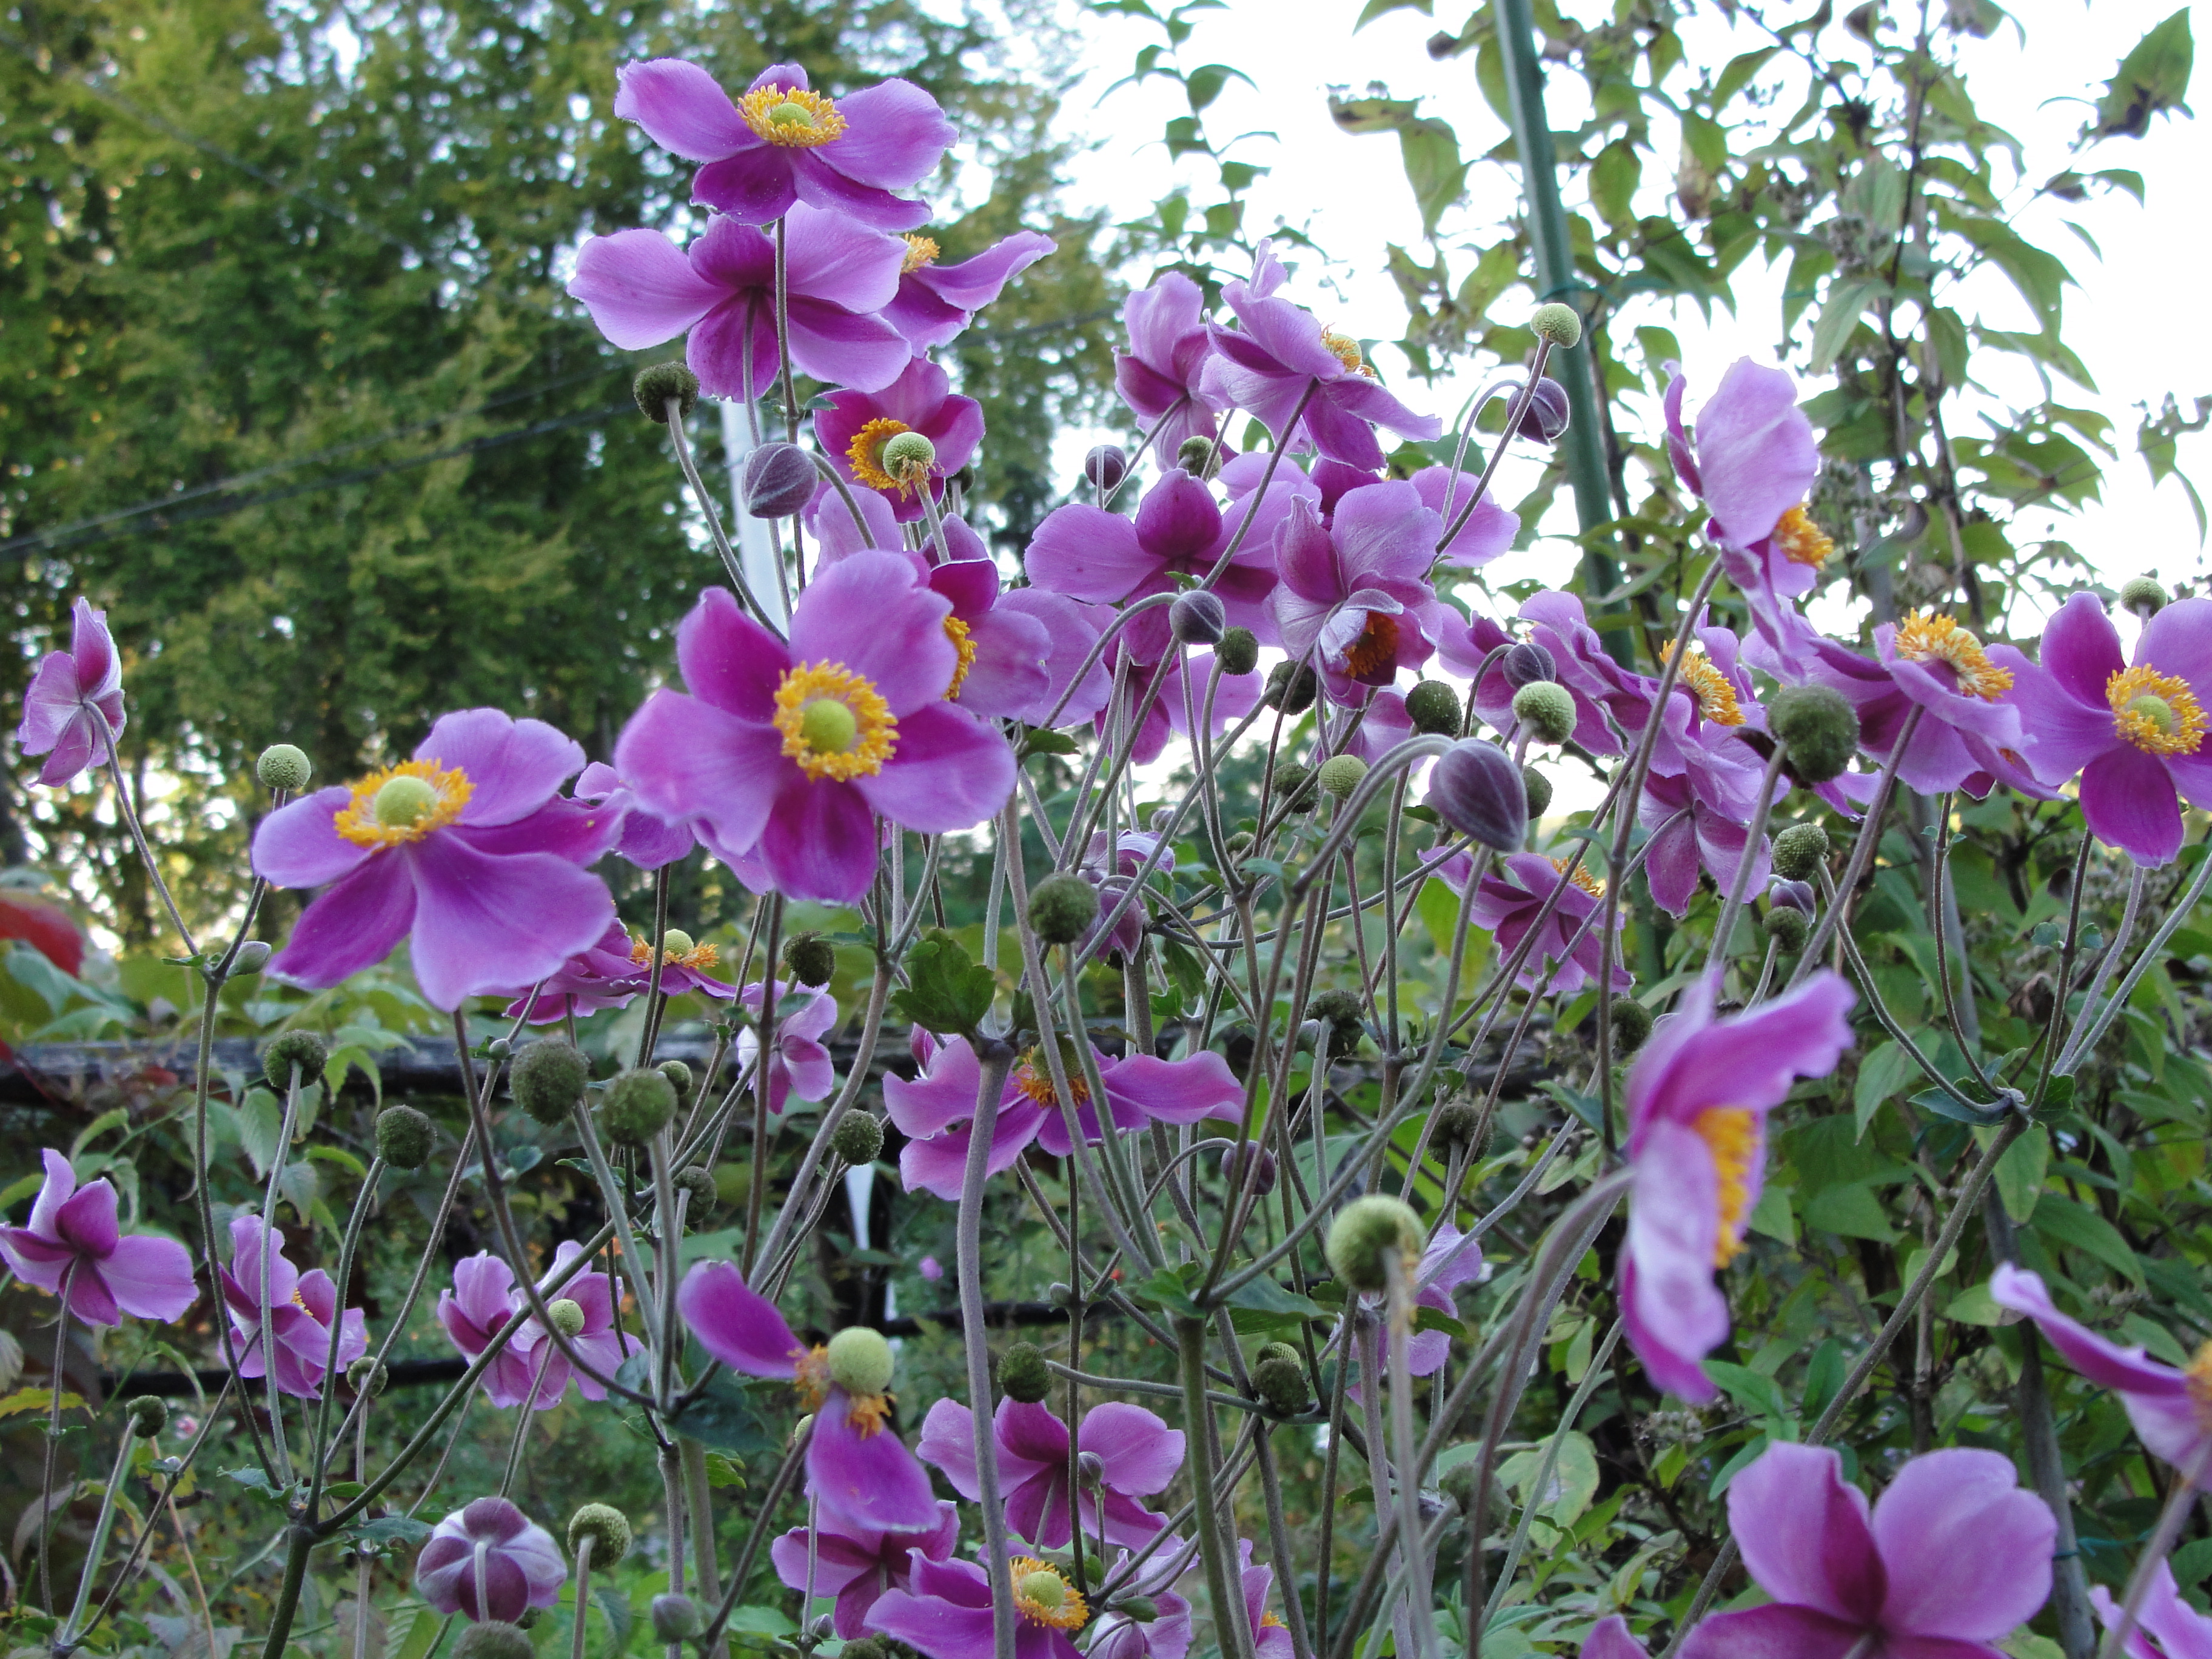
japanese, anemone, flower, plant, flora, flowering plant, wildflower, violet family, annual plant, spring, viola, shrub